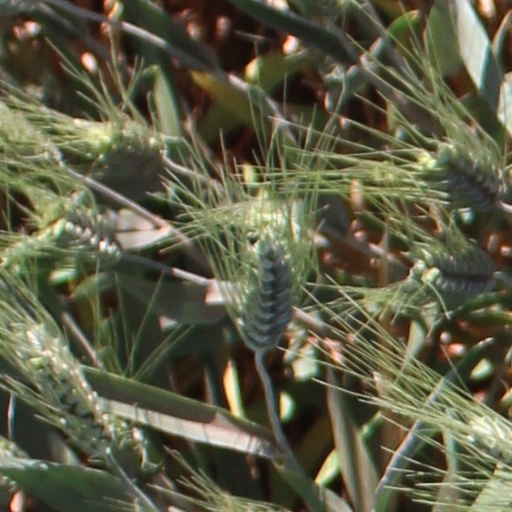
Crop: wheat